Bathers with a Turtle

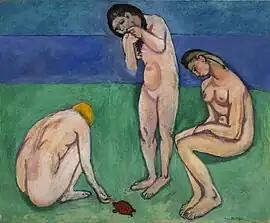
"Bathers with a Turtle (Baigneuses)", 1907–08, oil on canvas, 71½ × 87 in. (181.6 × 221 cm), Saint Louis Art Museum, St. Louis

Bathers with a Turtle is a painting by Henri Matisse from 1907 to 1908, in the collection of the Saint Louis Art Museum in St. Louis, Missouri. In 1908 it was acquired by Karl Ernst Osthaus who included it into the Folkwang Museum in Hagen, Germany. It was removed from being exhibited by the Nazis in 1937 and brought to Niederschönhausen Palace. It was purchased for $2400 by Joseph Pulitzer Jr. in 1939 at an auction of art that the Nazi government considered "degenerate". The socalled "Degenerate Art auction" took place in the Grand Hotel National in Lucerne, Switzerland. Pulitzer purchased it at the urging of Matisse's son Pierre Matisse, in order to prevent the artwork from being destroyed, despite the profit from the auction going to the Nazis. Pulitzer later donated it to the art museum in Saint Louis.